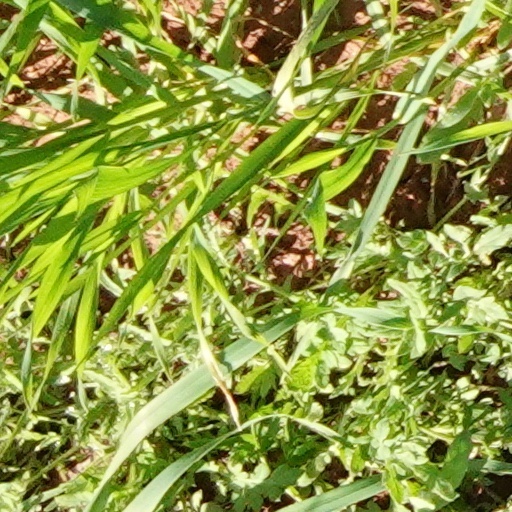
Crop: wheat